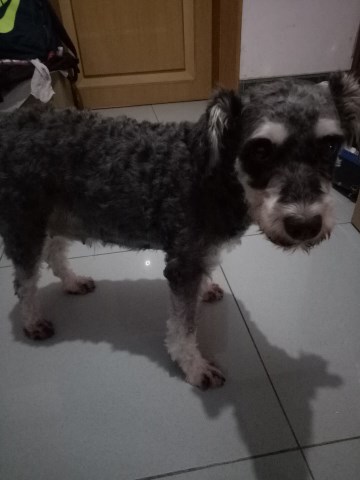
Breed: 2342-n000102-miniature_schnauzer